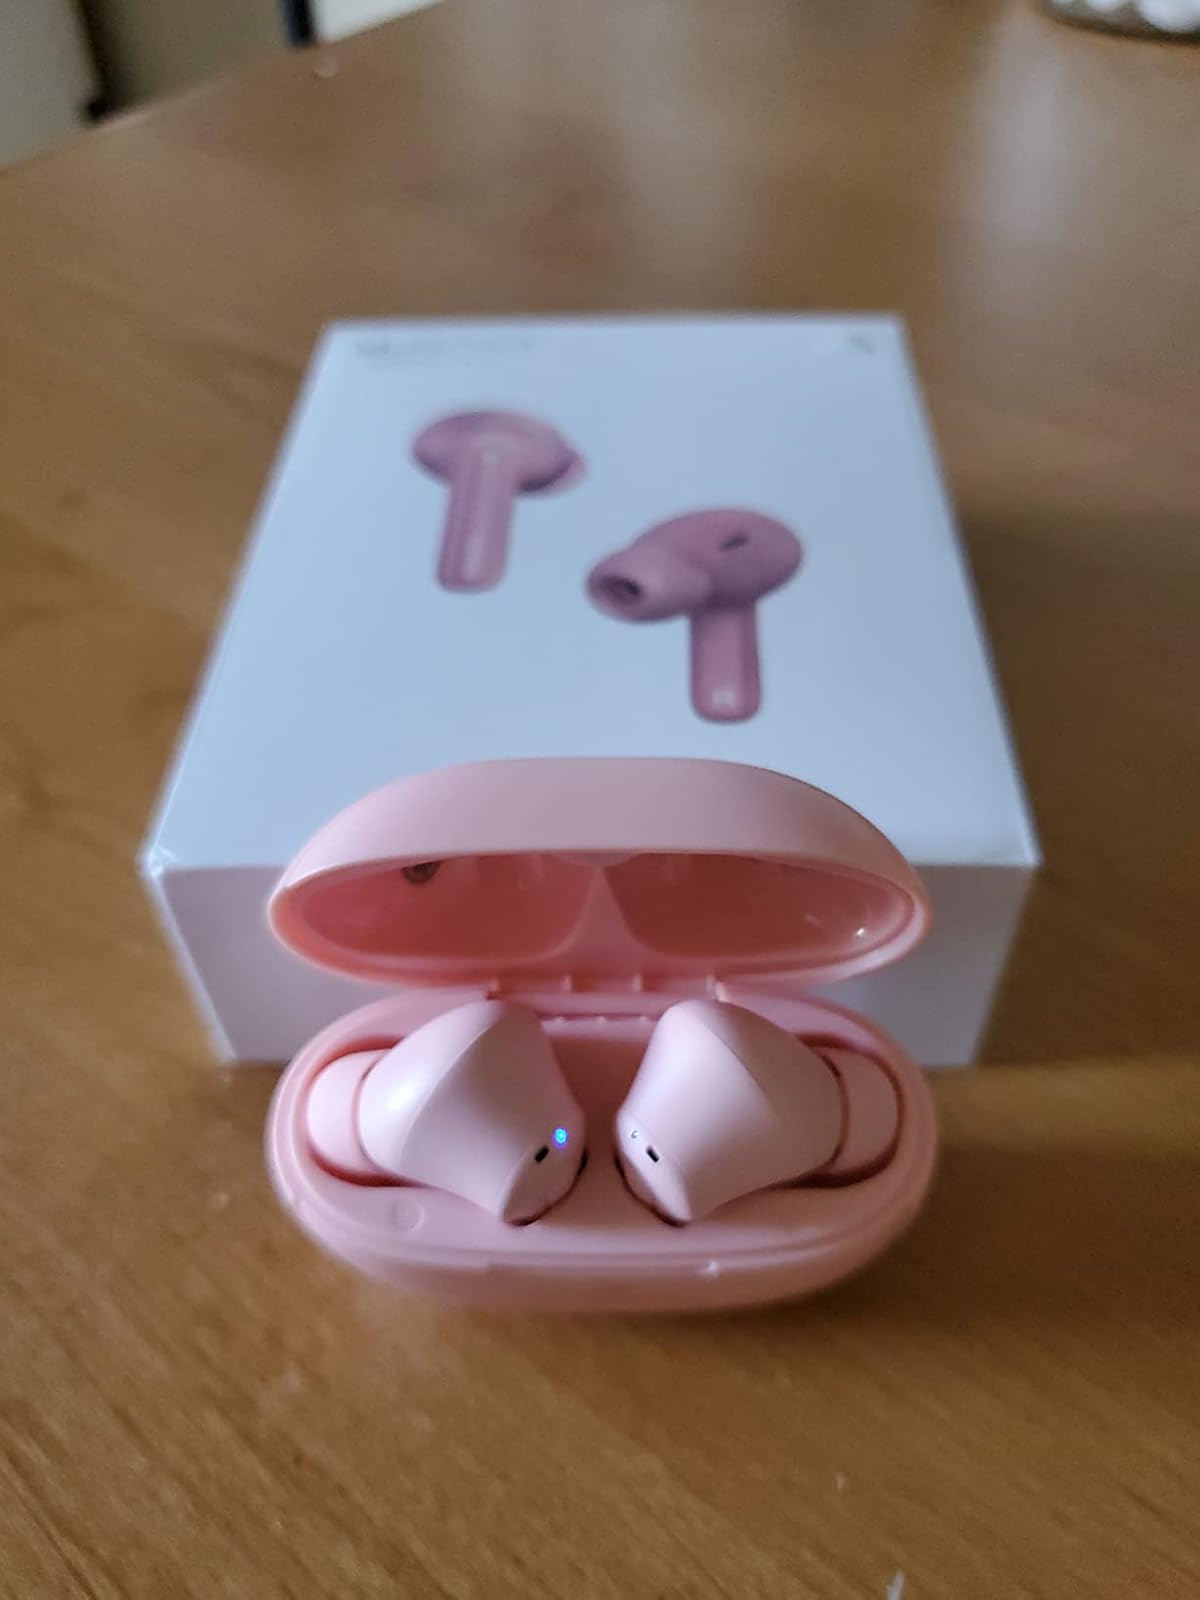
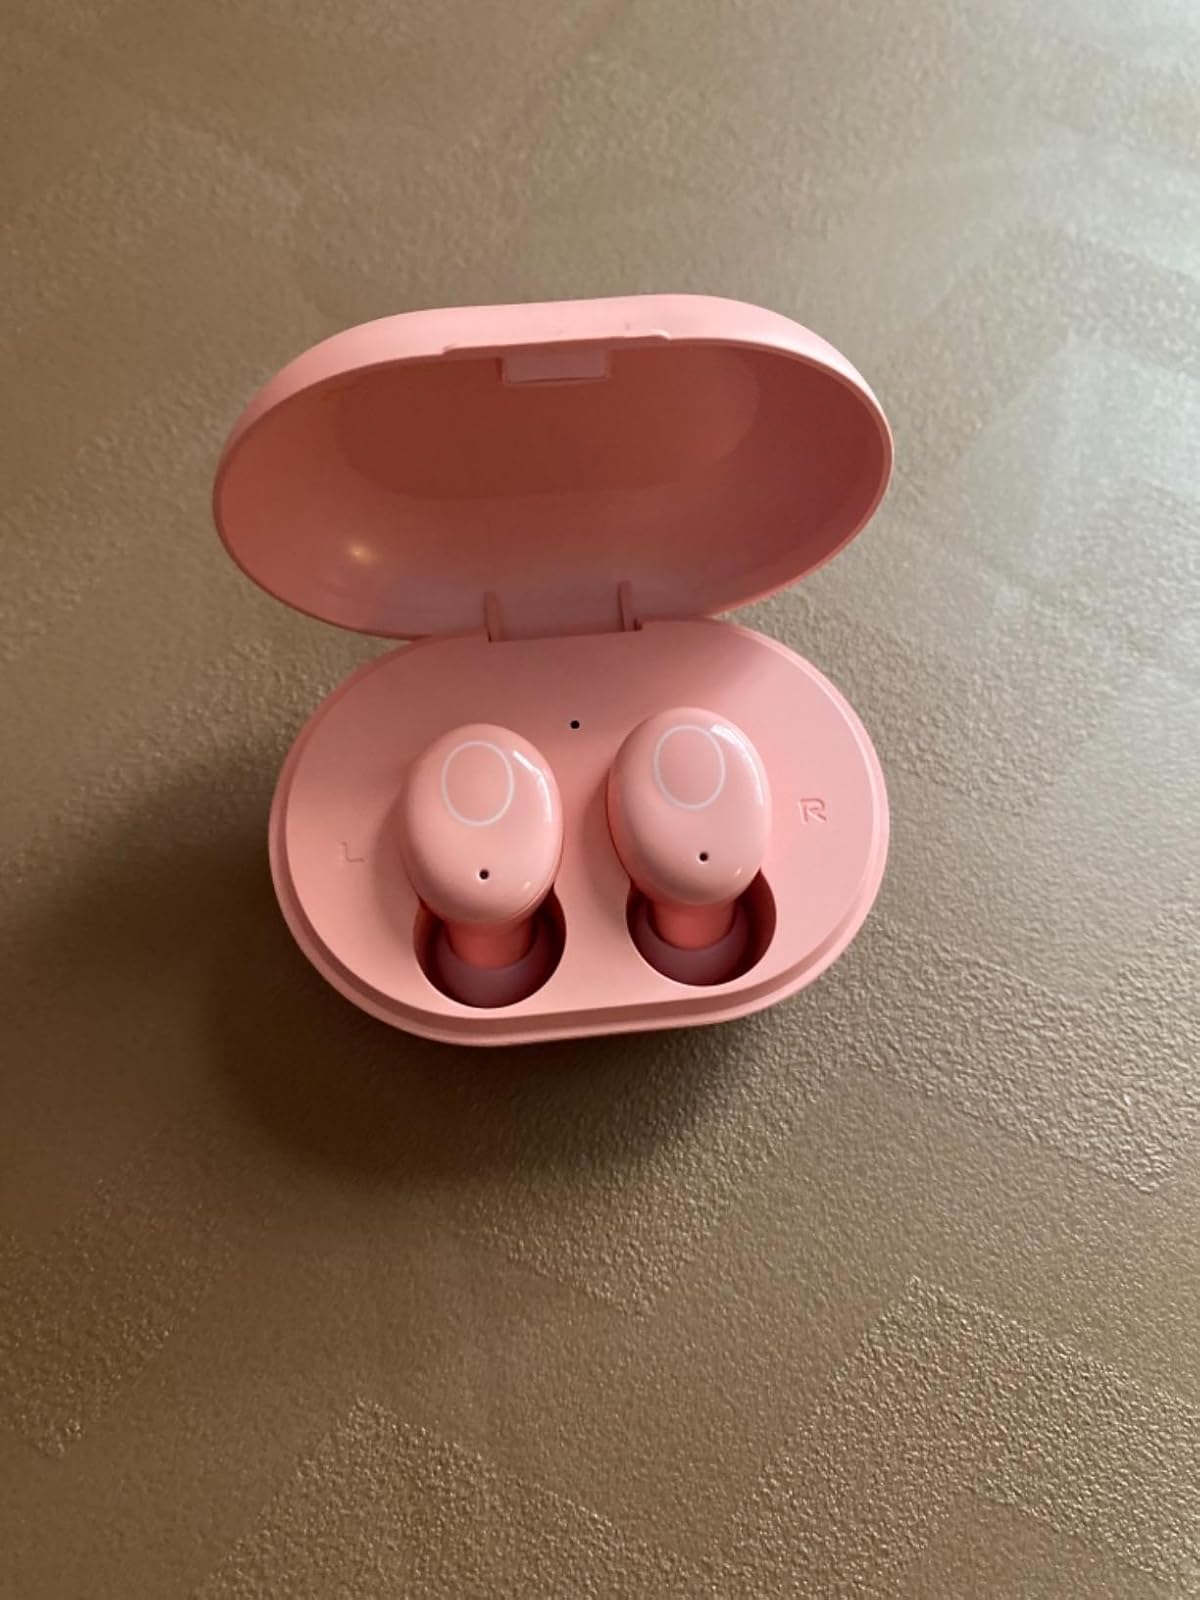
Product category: earbuds
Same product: no